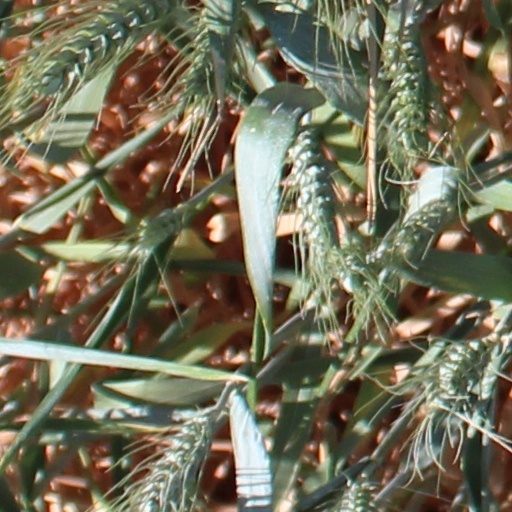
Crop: wheat